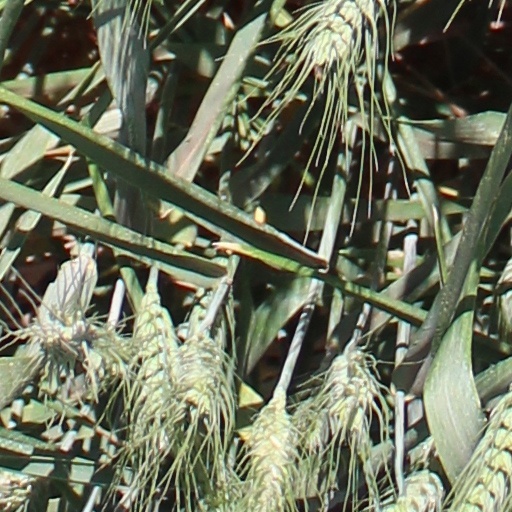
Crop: wheat